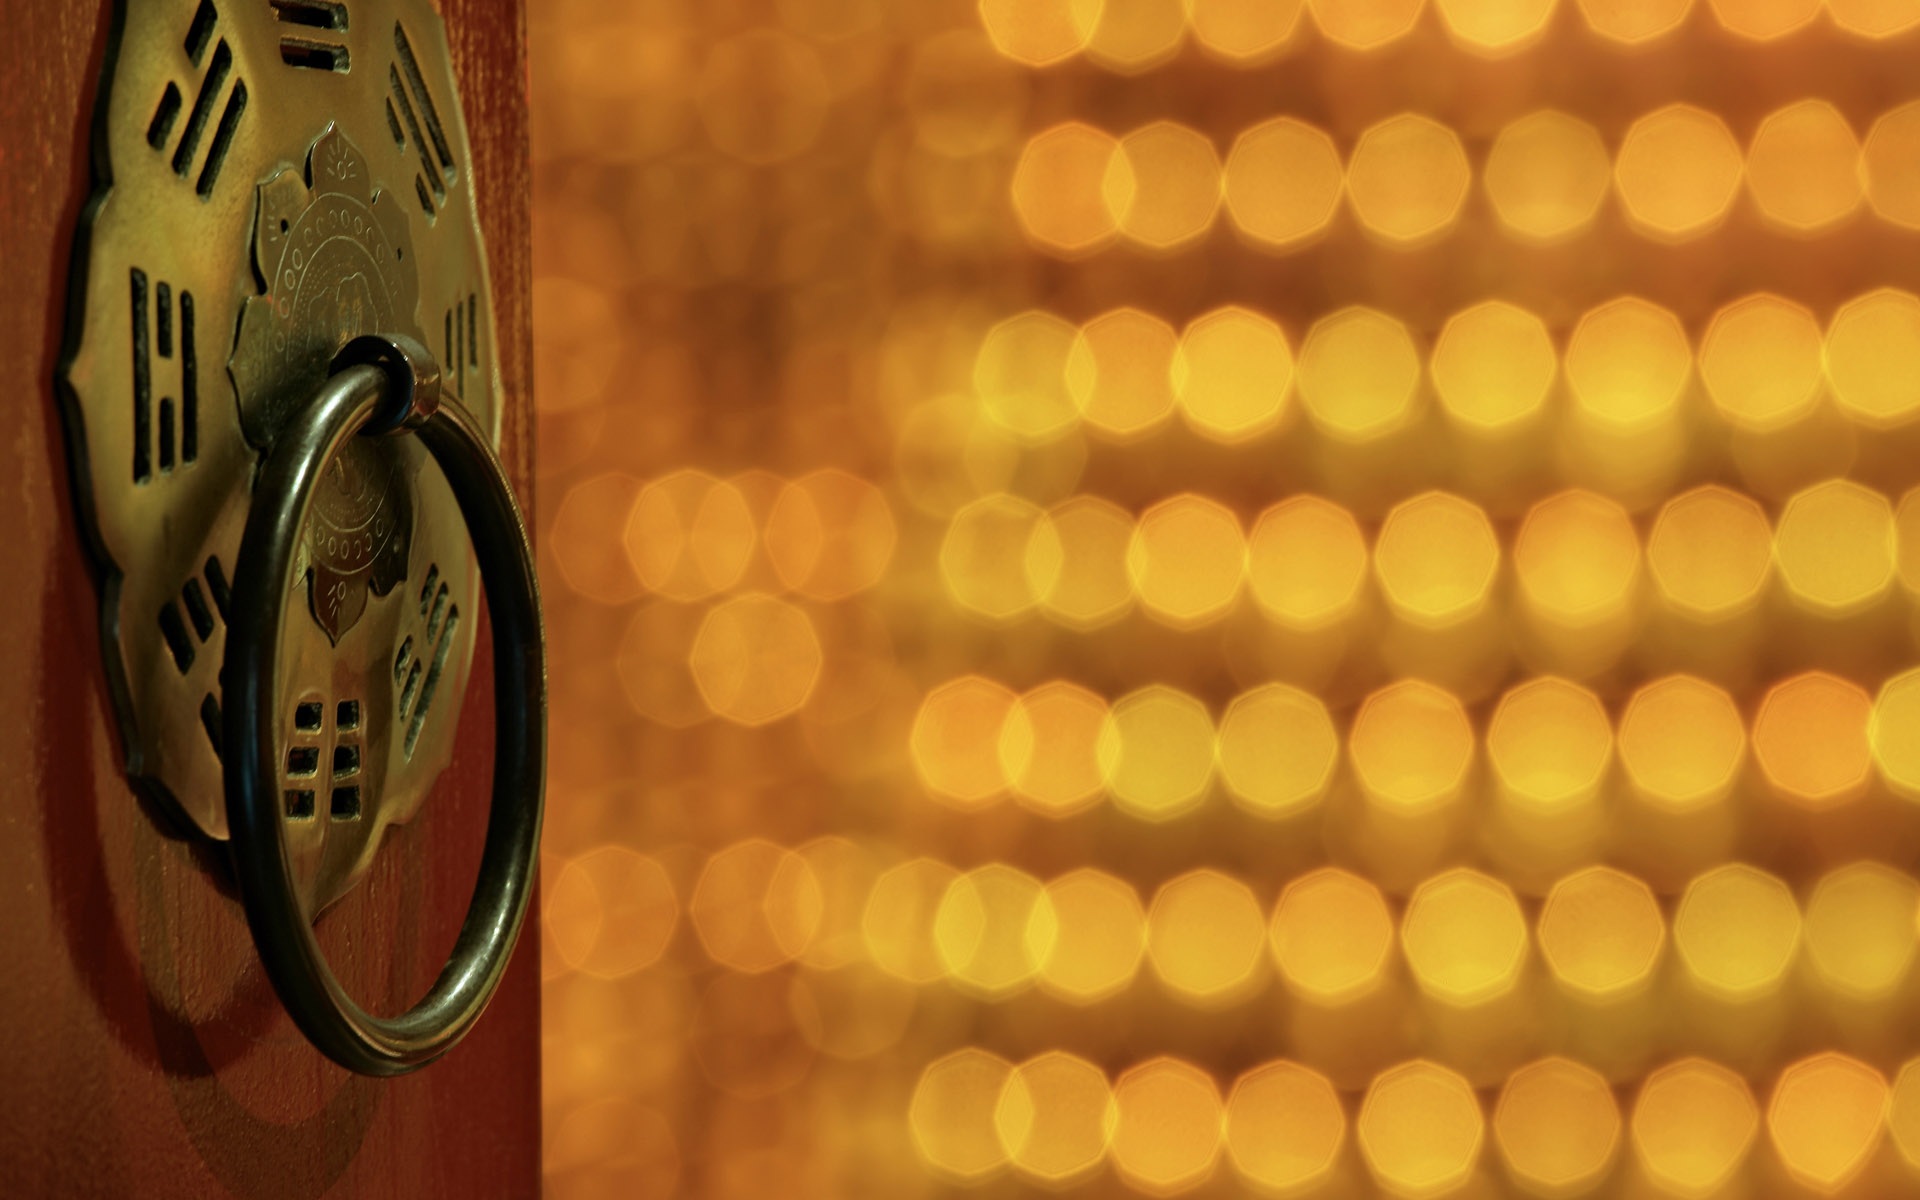
light, number, old, golden, color, buddhism, ancient, yellow, gate, lighting, circle, design, chinese architecture, shape, traditional, macro photography, chinese temple, chinese art, chinese ancient decoration, chinese design, chinese structure